Ezgi Çağlar

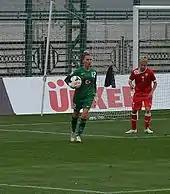
Ezgi Çağlar playing for Turkey in the 2015 FIFA Women's World Cup qualification – UEFA Group 6 home match against Belarus.

Çağlar was called up to the Turkey girls' U-17 national team to play at the 2008 UEFA Women's U-17 Championship – Group 6 matches. She debuted in the match against the Irish girls on October 19, 2007. She capped three times in total for the girls' youth nationals.